Thomas Gascoyne

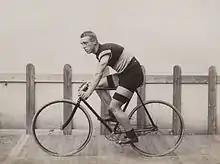
Thomas Gascoyne between 1897 and 1898.

Thomas Jepson Gascoyne (or Thomas Jefferson Gascoyne, T. Jeb Gascoyne or Mills) (17 August 1876 – 4 October 1917) was an English professional cycling champion and world record holder who competed internationally on both bicycles and tandems.